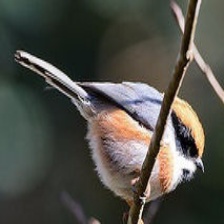
Species: BEARDED REEDLING
Scientific name: PANURUS BIARMICUS